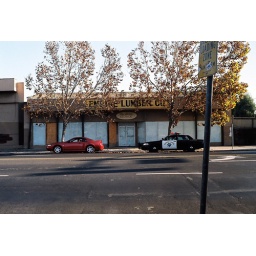
This car got pulled over and conveniently happened to stop across the street from us...San Jose, Ca